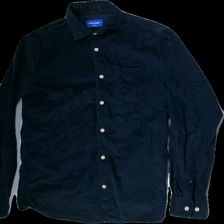
View: front
Type: Shirt
Category: Men
Brand: Jack And Jones
Colors: Blue
Material: 100%cotton
Cut: Regular
Size: M
Season: Autumn
Price range: <50
Recommended usage: Export